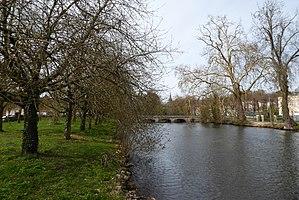
la rivière l'Avre, vue du château de Saint-Lubin-des-Joncherets, Eure-et-Loir, France.
Saint-Lubin-des-Joncherets est une commune française située dans le département d'Eure-et-Loir en région Centre-Val de Loire.